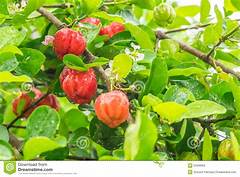
Label: others